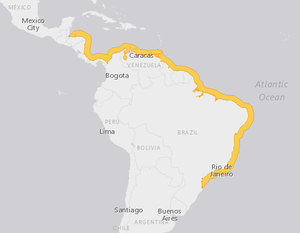
Le Dauphin de Guyane est un mammifère marin appartenant à l’ordre des cétacés dont il est l’un des plus petits représentants. Il évolue le long de la côte atlantique de l’Amérique centrale au sud du Brésil. D’autres noms lui sont donnés en fonction des localités, le Costero qui signifie « côtier » en espagnol, le Marsouin ou la Sotalie.